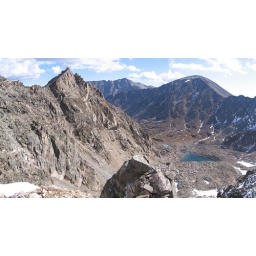
Nice little high mountain lake under Desolation Peaks